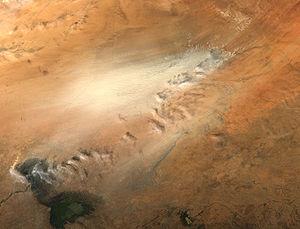
La dépression du Bodélé est une dépression topographique située dans le centre sud du Sahara, au nord du Tchad. Elle occupe la partie nord-est du bassin du lac Tchad. Elle est limitée au nord par la falaise de l'Angamma et plus loin par le Tibesti, à l'est par l'Ennedi et au sud-ouest par l'erg du Kanem. Elle comprend du nord vers le sud quatre petites régions, le Yayo, le Kiri, le Korou et le Toro, dont les noms sont plus usités localement que celui de Bodélé. La dépression a accueilli un lac lors de la période plus humide que le Sahara a connu au cours de l’holocène. Avec 181 m, elle compte le point le plus bas du Tchad et la partie la plus profonde de l'ancienne mer paléo-tchadienne.